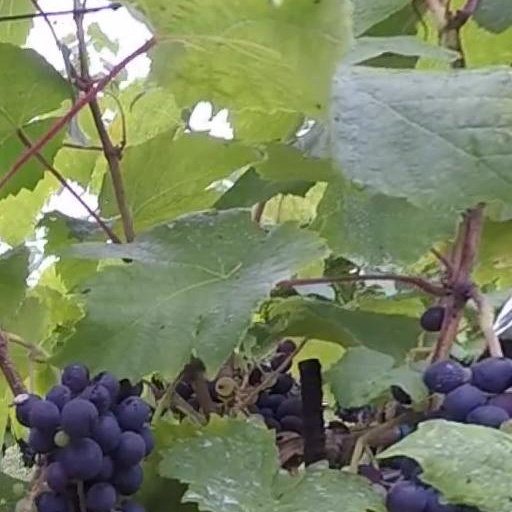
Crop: grape